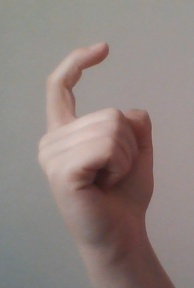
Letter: ra